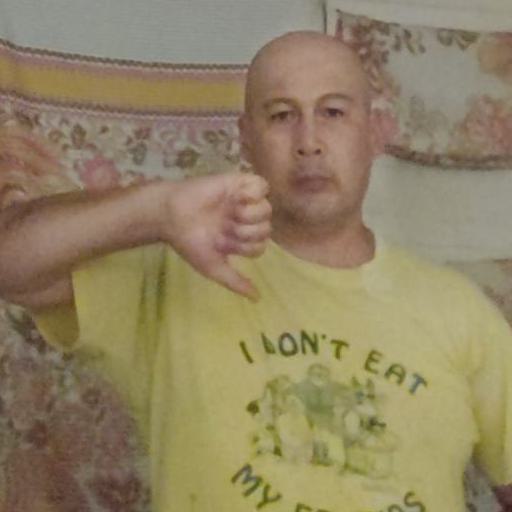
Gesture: dislike